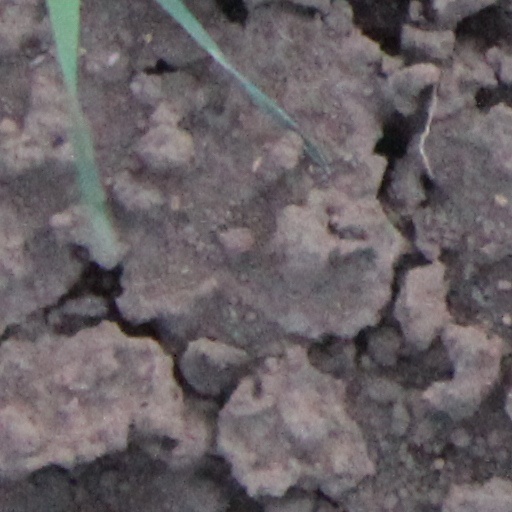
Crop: wheat